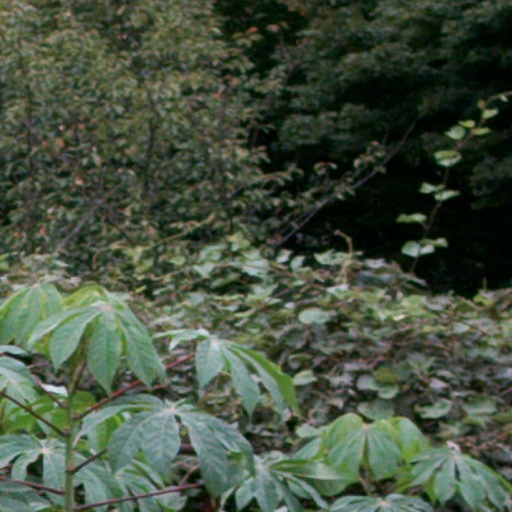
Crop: cassava